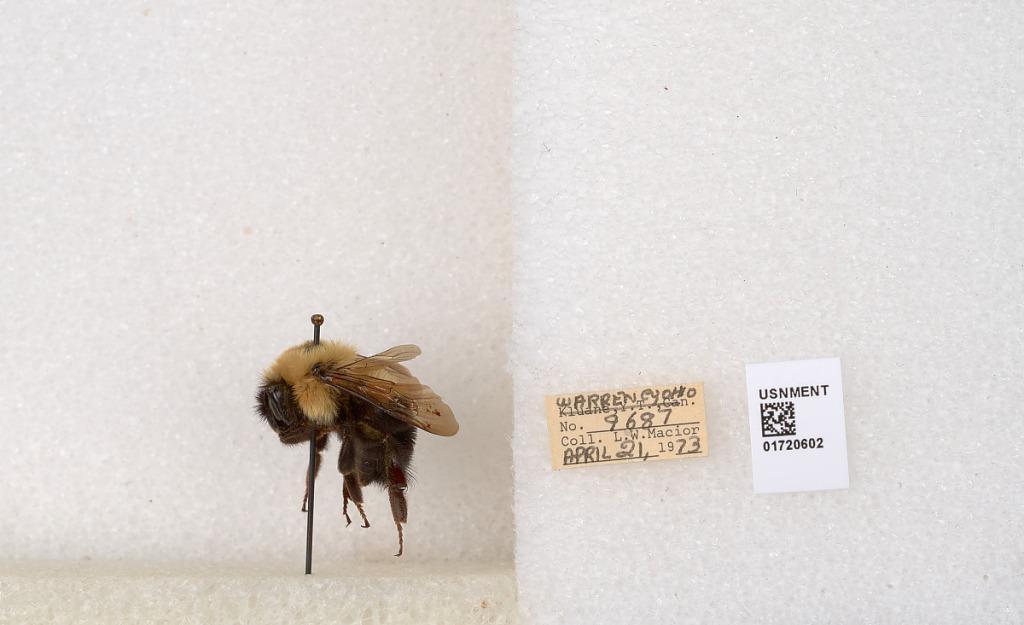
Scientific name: Bombus bimaculatus Cresson
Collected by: L. Macior
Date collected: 1973-4-21
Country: United States
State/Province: Ohio
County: Warren
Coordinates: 39.4276, -84.1668